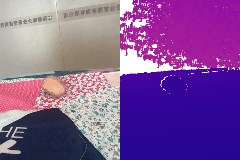
Label: potato